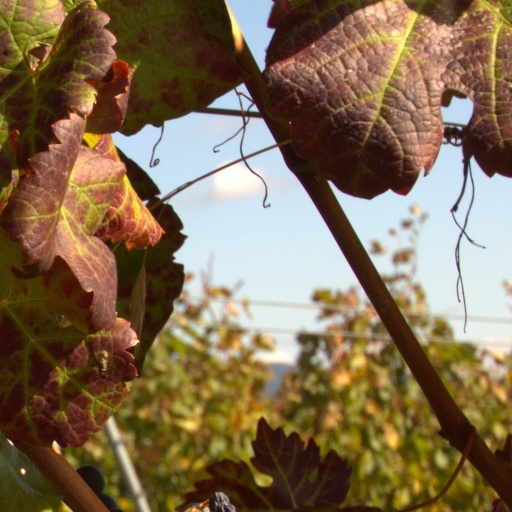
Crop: grape